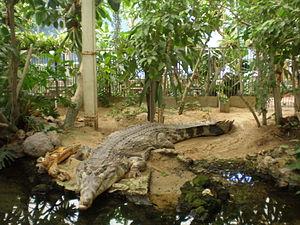
Faux-gavial de Malaisie (Tomistoma schlegelii).